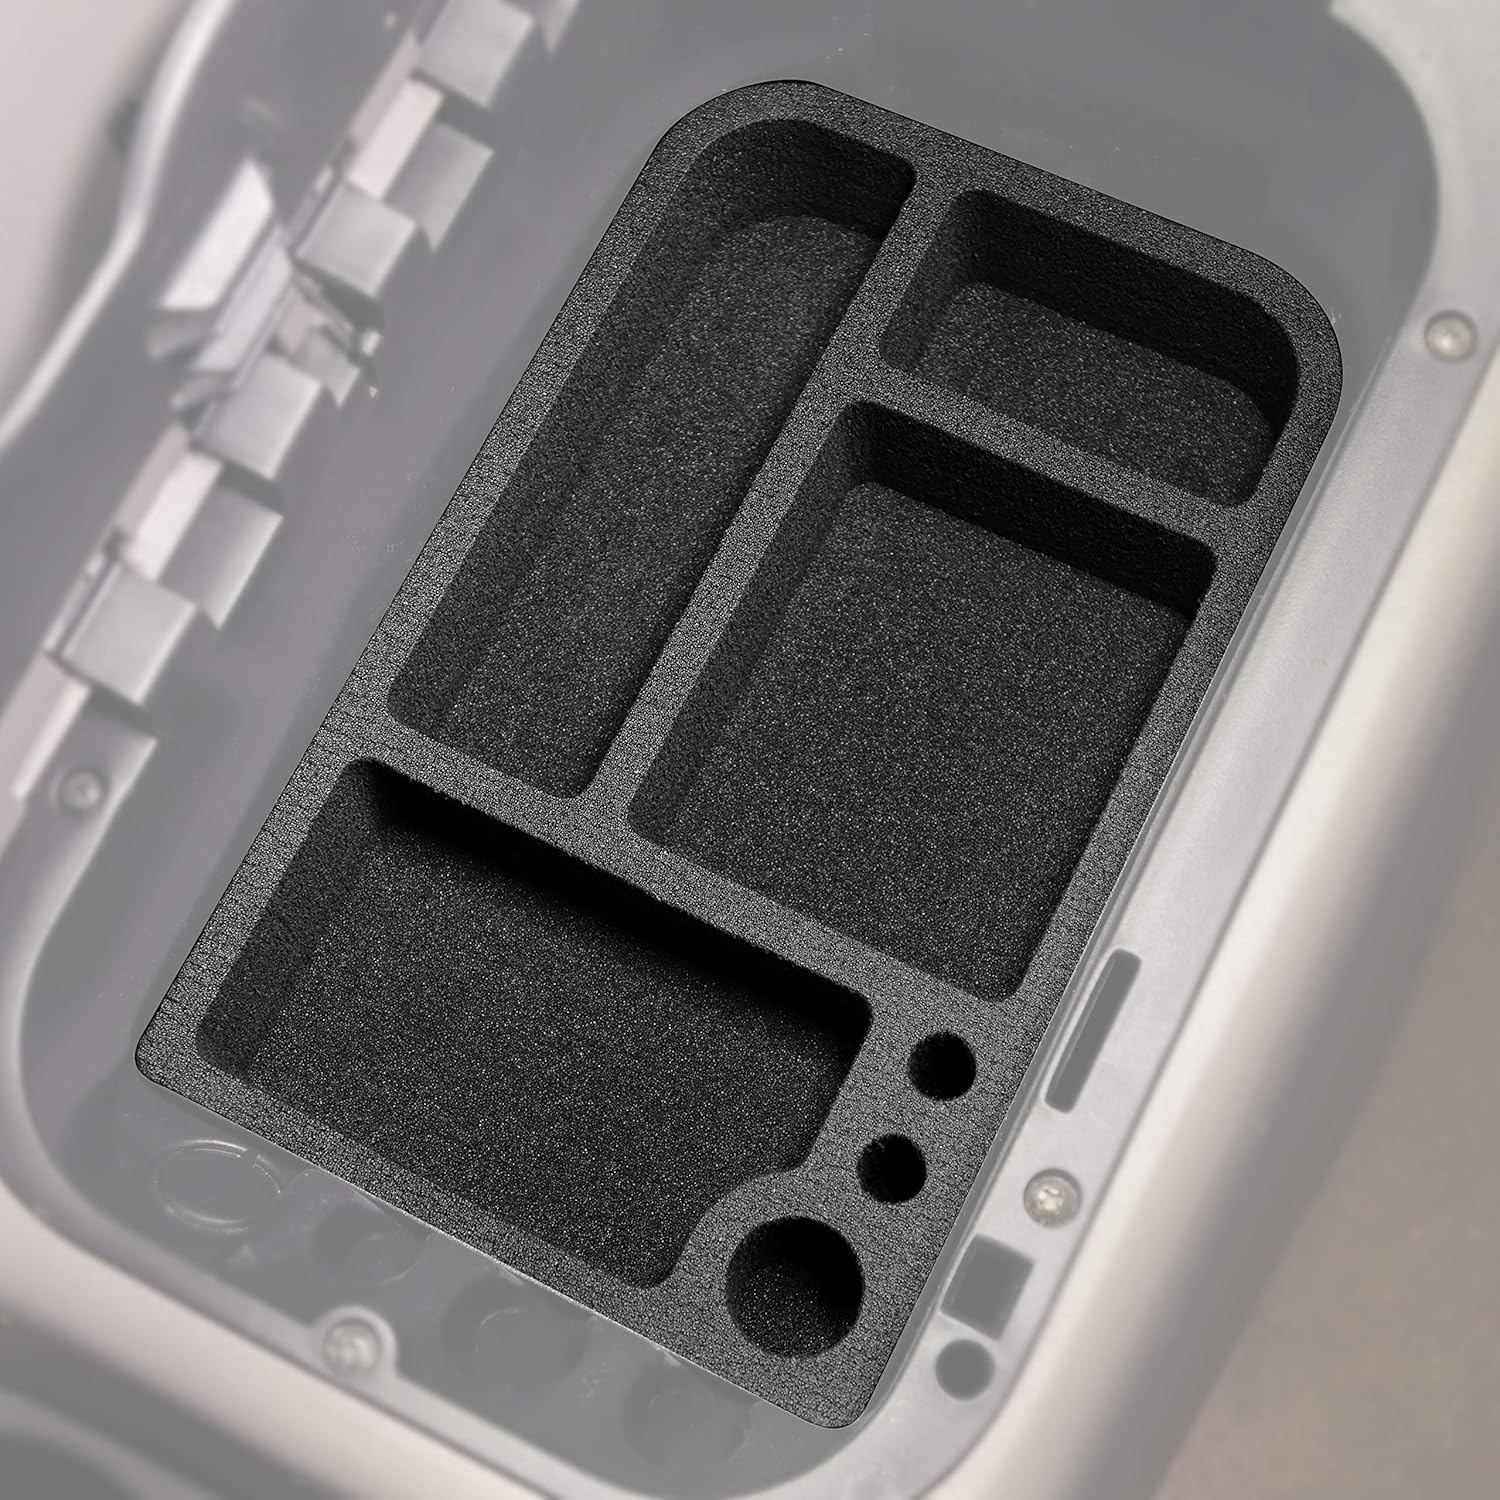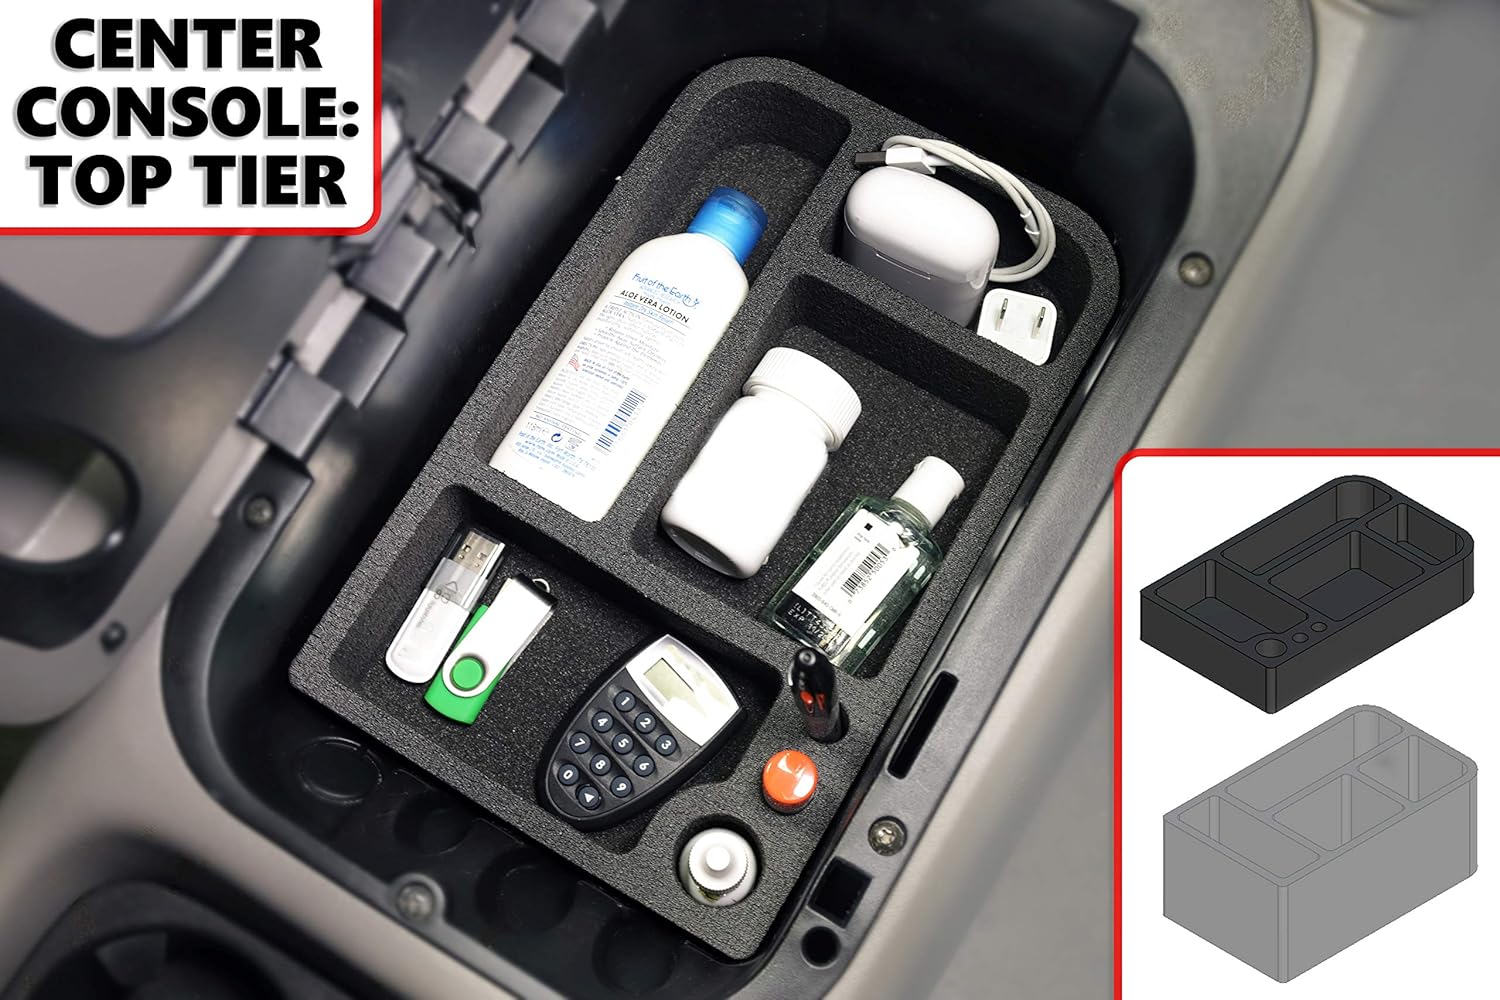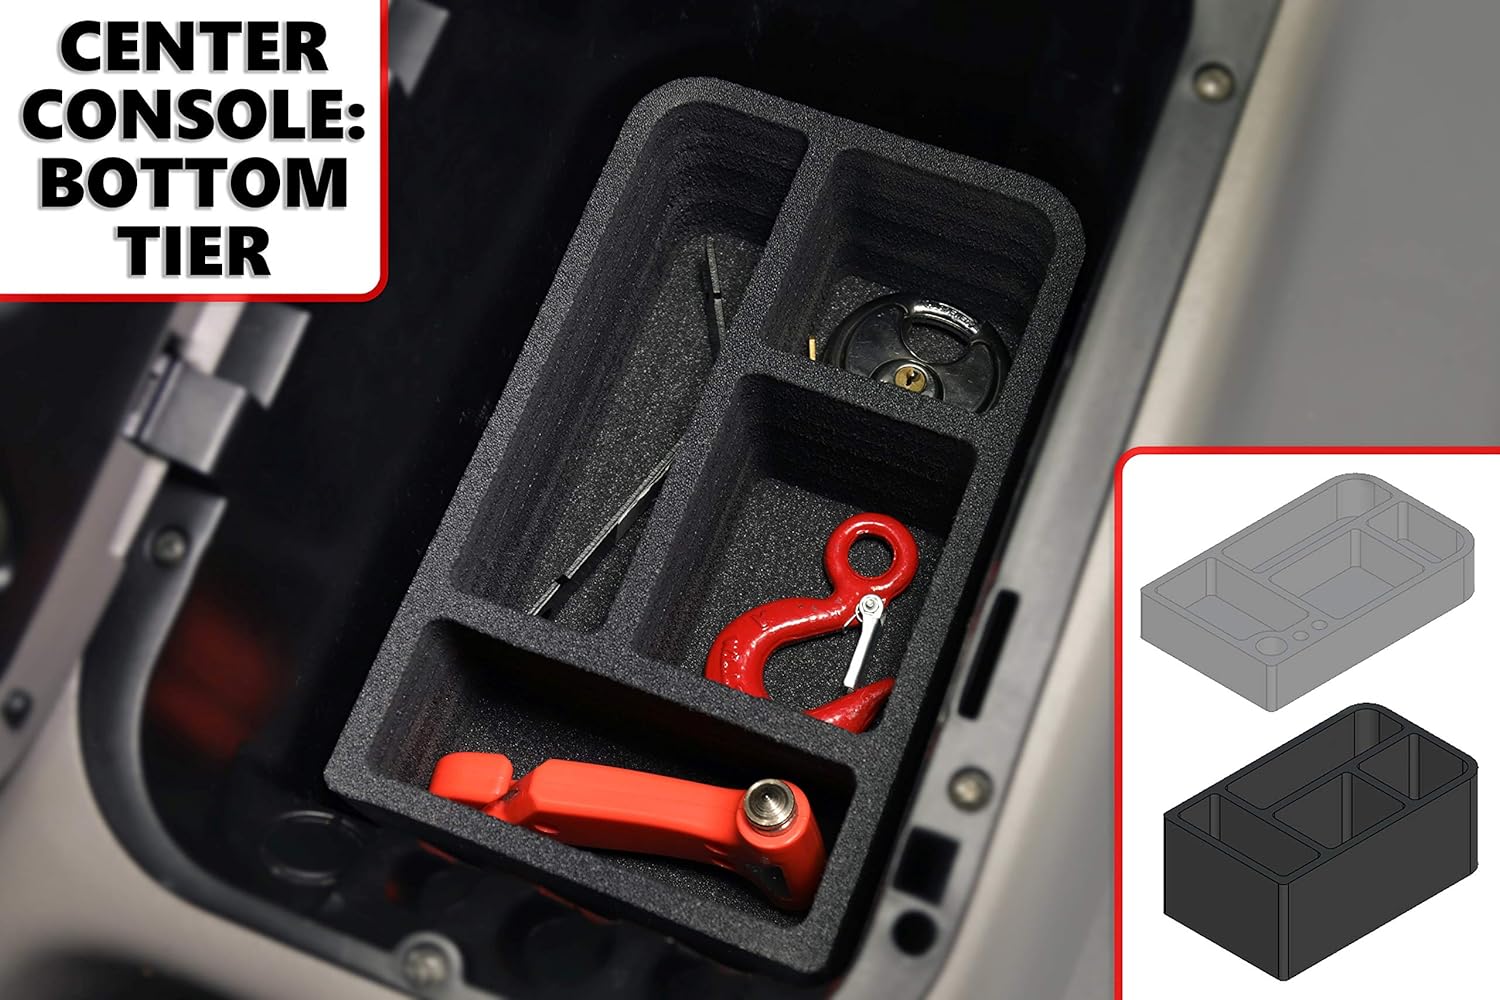
Red Hound Auto Center Console Organizer 2 Piece Stacking Set Organizational System Inserts Compatible with Chevrolet GMC Silverado Sierra 1500 2500 1999-2002 Black for Full Floor Console Only
Category: Automotive
2 Piece Center Console Organizational System: Control the clutter and conquer your disorganized inner beast once and for all with Red Hound Auto's Center Console Organizer set. Includes 1 center console organizer set (2-piece stacking upper and lower sections) - foam inserts only, console not included. Storage solution: Satisfy that overpowering desire to be tidy and in control of your environment. Maximize your storage space, and keep all your frequently used items neatly and optimally organized and within reach! Custom designed for your vehicle: Fits easily and snugly in place, and a variety of shaped pockets are designed to give you easy, clutter-free access to everything. Individualize your system by organizing it YOUR WAY: There's truly a place for EVERYTHING! For example: your lip balm, floss, toothpicks, razor, hand sanitizer, nail clippers, makeup, lotions, screwdriver, tire pressure gauge, sunglasses, pocket cutter, ear buds, coins, pens, flashlight and more. Made : Made from rugged, high density, stylish form fitting waterproof black foam material that is anti-rattle, anti-slip and easy to clean. Compatible with Chevrolet/GMC (Silverado/Sierra 1500/2500/3500 1999-2002, Tahoe/Yukon 2000-2002, Avalanche 2000-2002, Suburban 2000-2002); Note: for floor console only, will not fit 40/20/40 fold down console. 2 Piece Center Console Organizational System: Control the clutter and conquer your disorganized inner beast once and for all with Red Hound Auto's Center Console Organizer set. Includes 1 center console organizer set (2-piece stacking upper and lower sections) - foam inserts only, console not included. Storage solution: Satisfy that overpowering desire to be tidy and in control of your environment. Maximize your storage space, and keep all your frequently used items neatly and optimally organized and within reach! Custom designed for your vehicle: Fits easily and snugly in place, and a variety of shaped pockets are designed to give you easy, clutter-free access to everything. Individualize your system by organizing it YOUR WAY: There's truly a place for EVERYTHING! For example: your lip balm, floss, toothpicks, razor, hand sanitizer, nail clippers, makeup, lotions, screwdriver, tire pressure gauge, sunglasses, pocket cutter, ear buds, coins, pens, flashlight and more. Made : Made from rugged, high density, stylish form fitting waterproof black foam material that is anti-rattle, anti-slip and easy to clean. Compatible with Chevrolet/GMC (Silverado/Sierra 1500/2500/3500 1999-2002, Tahoe/Yukon 2000-2002, Avalanche 2000-2002, Suburban 2000-2002); Note: for floor console only, will not fit 40/20/40 fold down console.
Features: 2 Piece Center Console Organizational System: Control the clutter and conquer your disorganized inner beast once and for all with Red Hound Auto's Center Console Organizer set. Includes 1 center console organizer set (2-piece stacking upper and lower sections) - foam inserts only, console not included. | Storage solution: Satisfy that overpowering desire to be tidy and in control of your environment. Maximize your storage space, and keep all your frequently used items neatly and optimally organized and within reach! | Custom designed for your vehicle: Fits easily and snugly in place, and a variety of shaped pockets are designed to give you easy, clutter-free access to everything. | Individualize your system by organizing it YOUR WAY: There's truly a place for EVERYTHING! For example: your lip balm, floss, toothpicks, razor, hand sanitizer, nail clippers, makeup, lotions, screwdriver, tire pressure gauge, sunglasses, pocket cutter, ear buds, coins, pens, flashlight and more. | Made from rugged, high density, stylish form fitting waterproof black foam material that is Non-rattle, Non-slip and easy to clean. Compatible with Chevrolet/GMC (Silverado/Sierra 1500/2500/3500 1999-2002, Tahoe/Yukon 2000-2002, Avalanche 2000-2002, Suburban 2000-2002); Note: for floor console only, will not fit 40/20/40 fold down console.